Stylogaster

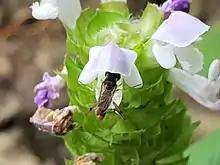
"Stylogaster" species obtaining nectar from a self-heal flower

The conopid genus Stylogaster is a group of unusual flies. It is the only genus in the subfamily Stylogastrinae, which some authorities have historically treated as a separate family Stylogastridae (or Stylogasteridae).